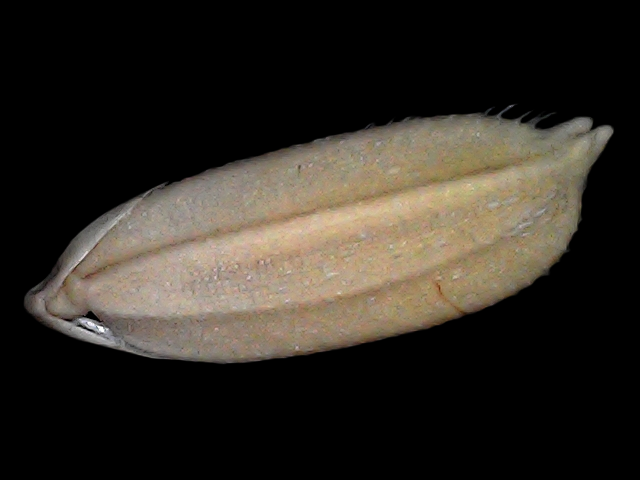
Rice variety: Br22